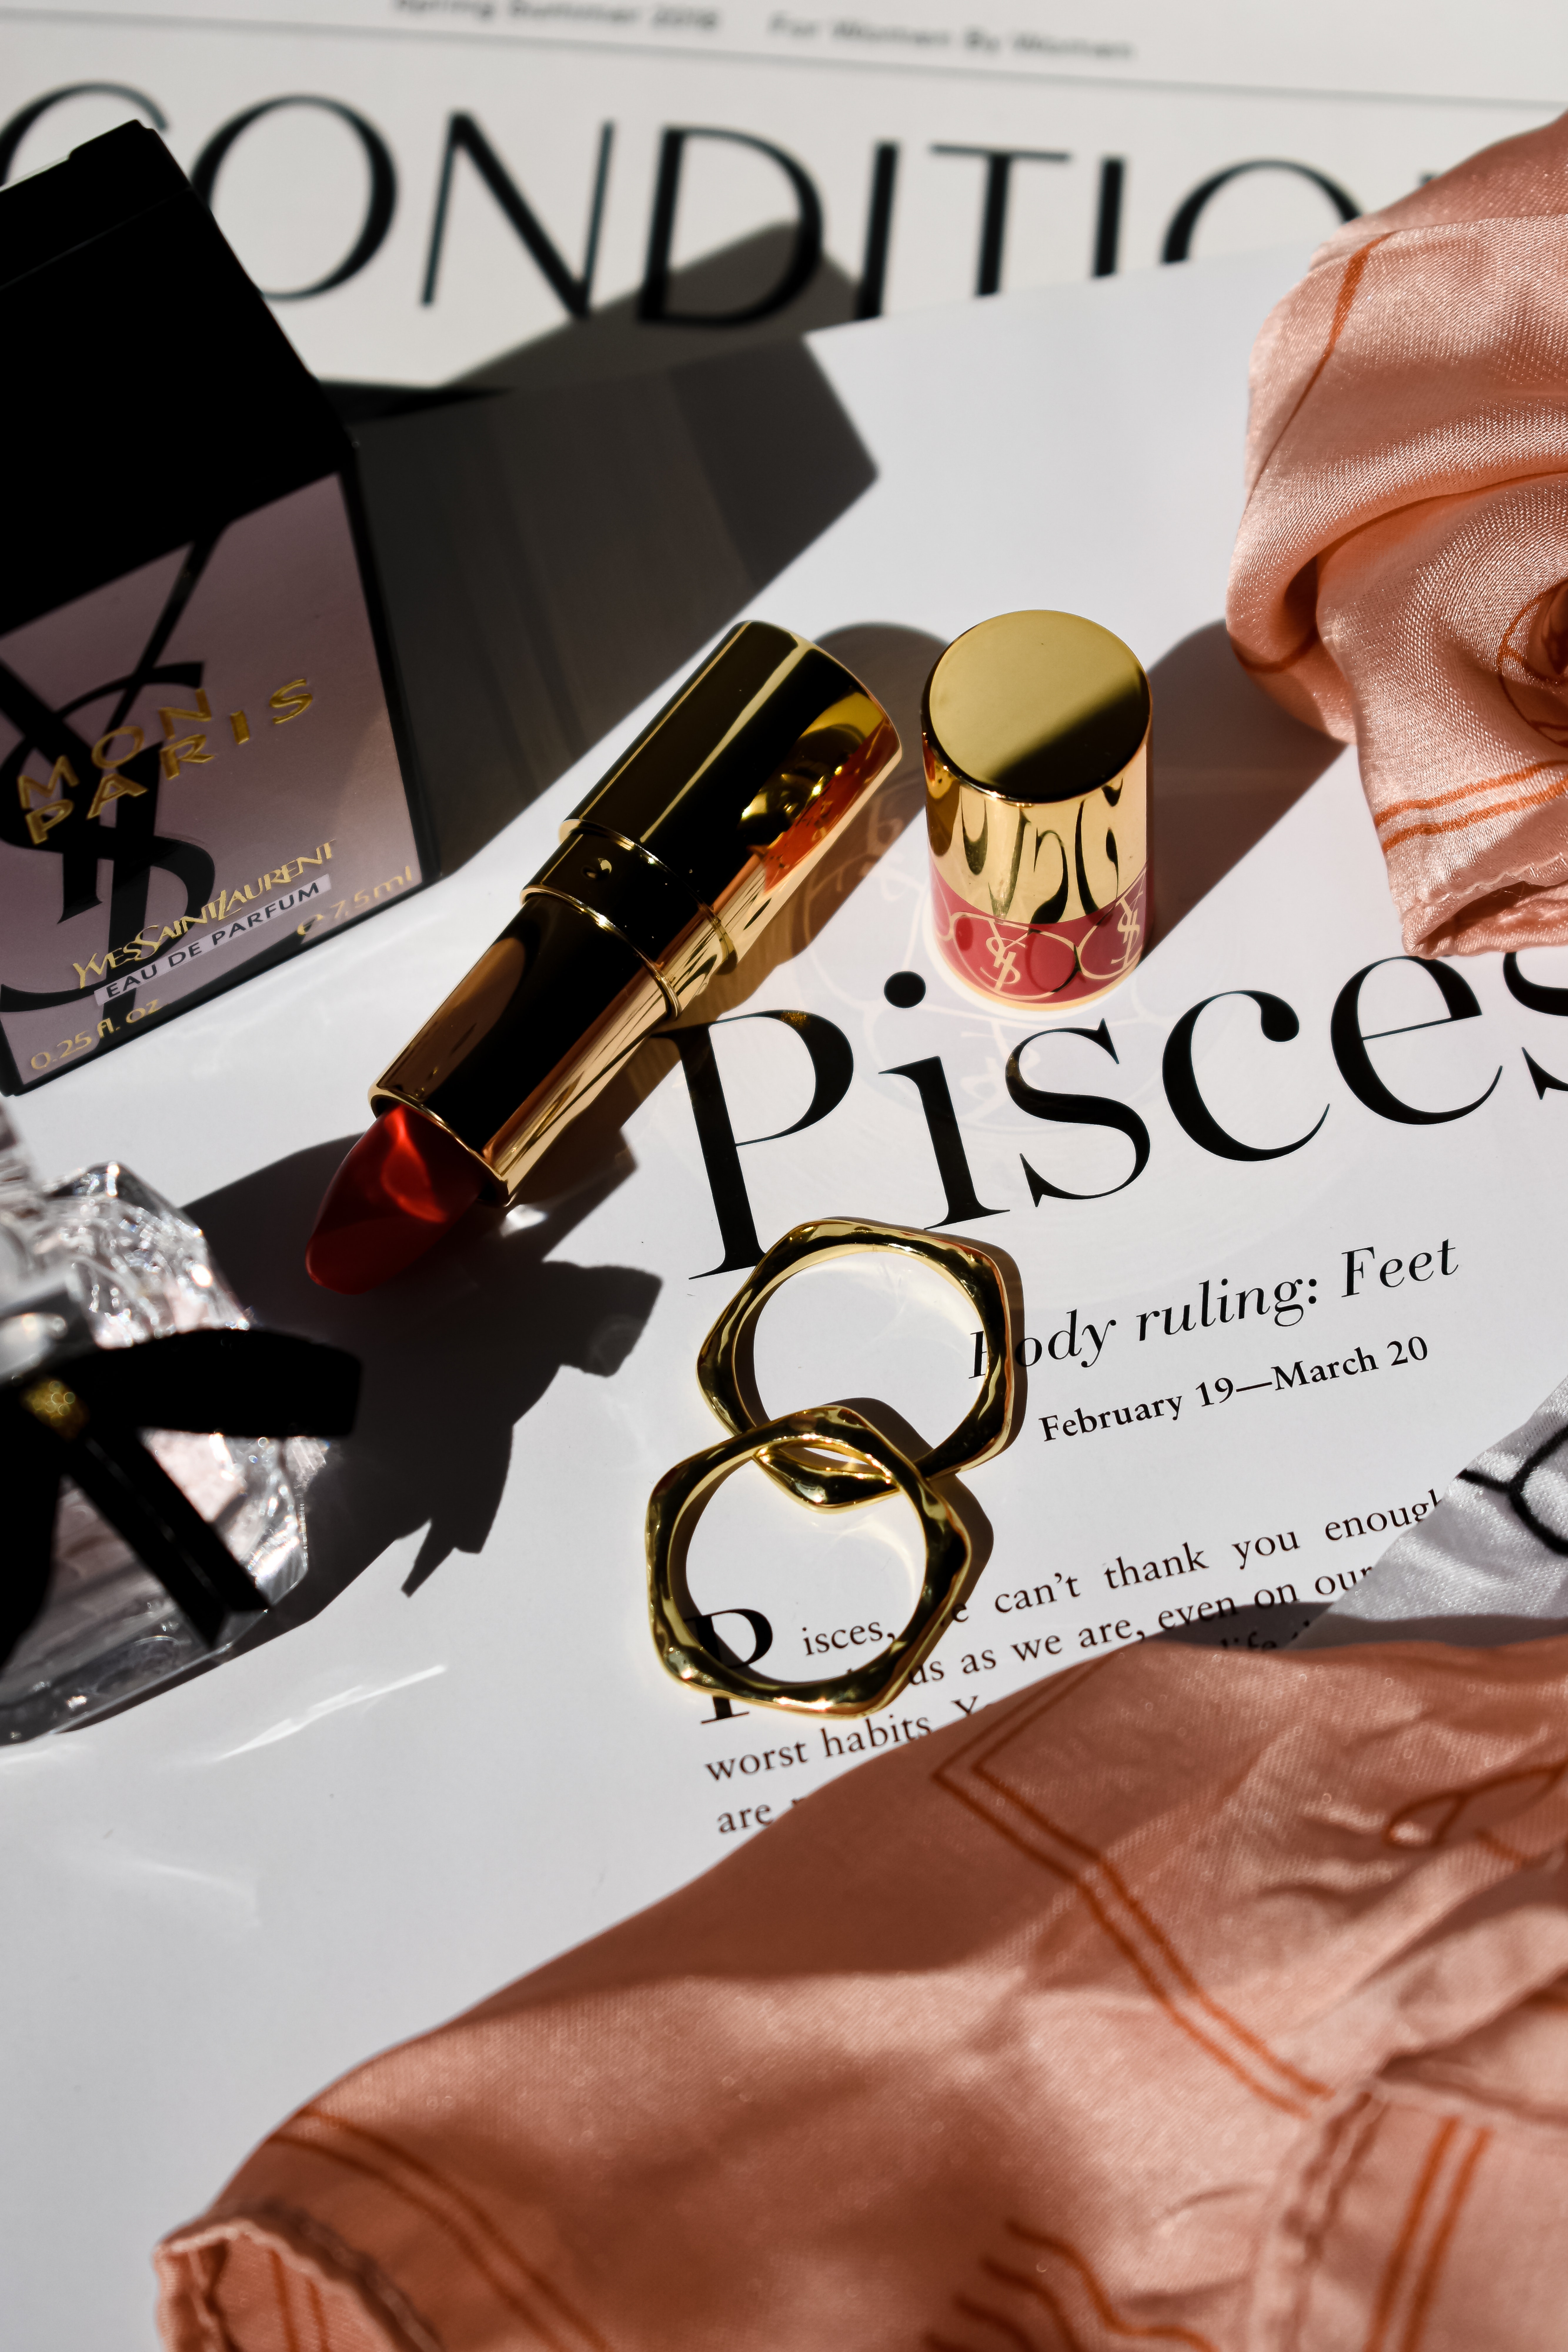
ornaments, eyelash, vision care, sleeve, eyewear, finger, font, Material property, audio equipment, hat, advertising, automotive design, fashion accessory, brand, logo, jewellery, metal, graphic design, peach, personal protective equipment, linens, bag